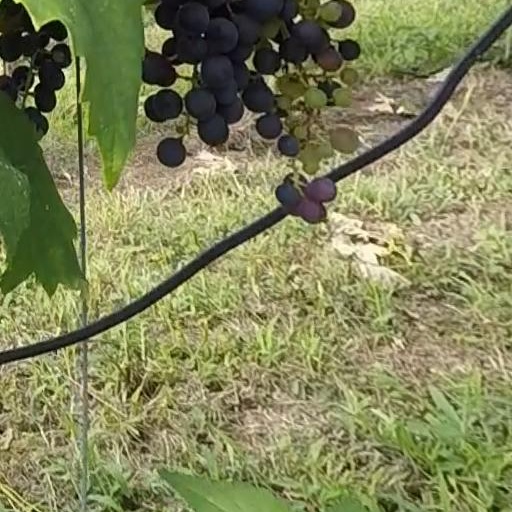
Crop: grape